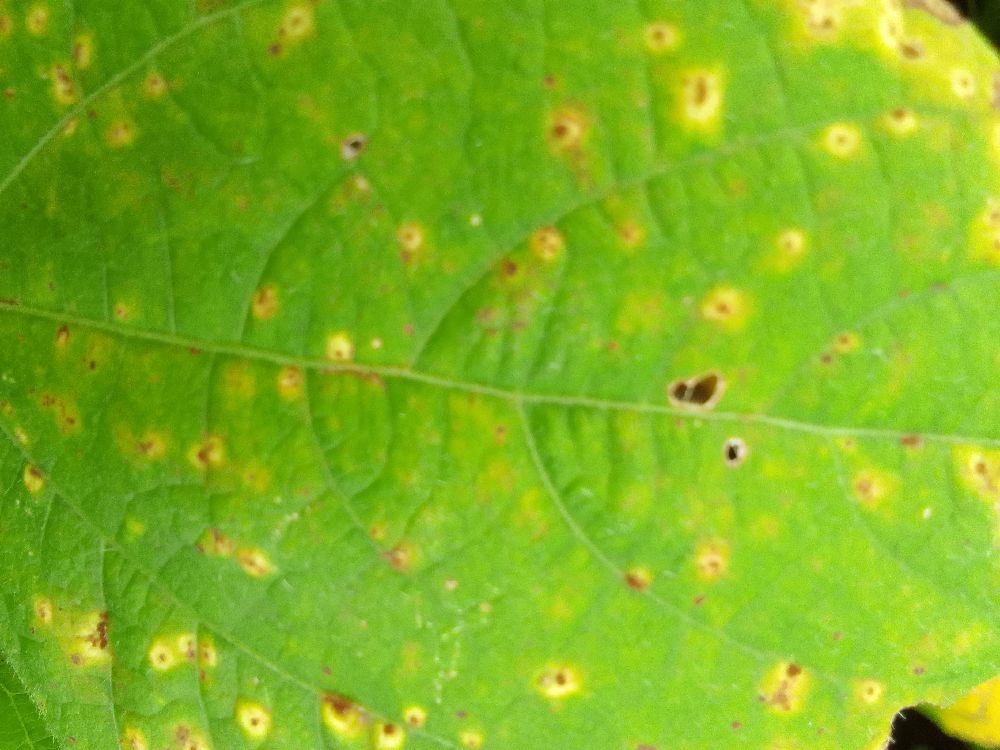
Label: rust